Newsy Lalonde

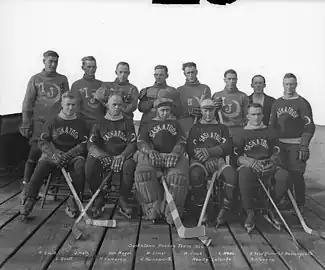
Lalonde, sitting second from right, with the Saskatoon Crescents in 1923–24.

Thereafter Lalonde had two fine years, but after the Kennedy estate sold the Canadiens to Leo Dandurand, his clashes with the new ownership affected his play to the point where he left the team for four games, and he was relegated to reserve duty amidst the boos of the fans. Saskatoon Crescents' manager Frederick E. Betts sought to sign Lalonde as the team's player-coach for the season, and was willing to buy Lalonde's release pending all other National Hockey League clubs waiving their right to claim Lalonde. Dandurand and Betts later agreed to trade the rights to highly-touted prospect Aurèle Joliat to bring Lalonde to the Crescents. (When Lalonde and Joliat met later that season, Lalonde, unhappy that Joliat was fast becoming a fan favorite in Montreal, got his "revenge" by serving Joliat with a vicious crosscheck to the face).